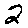
Label: 2